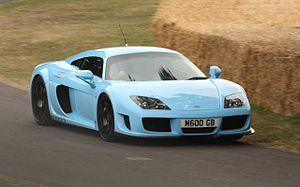
Noble Automotive Ltd, plus communément appelée Noble, est un constructeur automobile anglais spécialisé dans les voitures de sport.
La Noble M600 est une supercar produite par le constructeur automobile britannique Noble Automotive à partir de 2011.